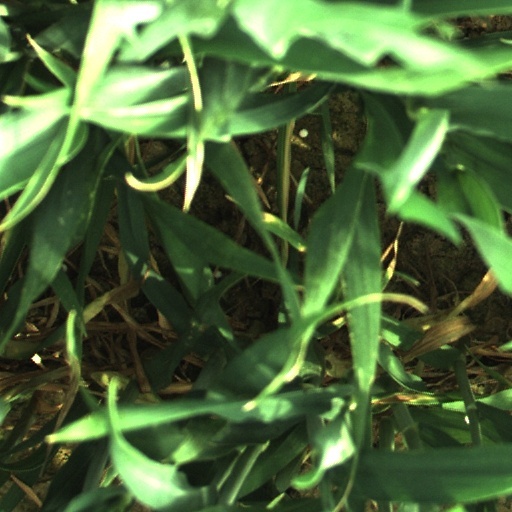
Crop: wheat